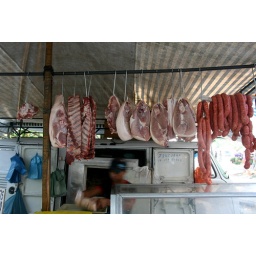
Every Saturday they had a market in the street full of colour with loads of delicious fruit and veg.